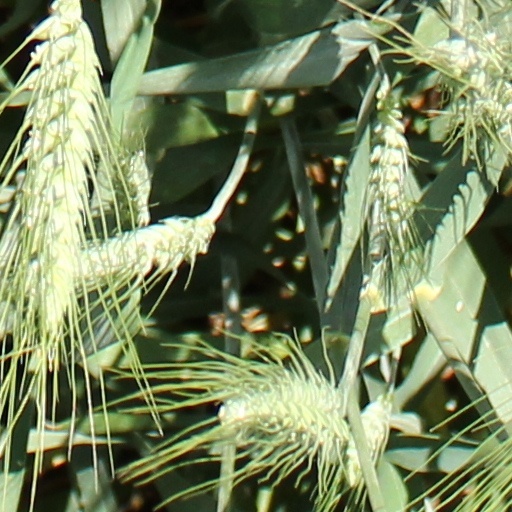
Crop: wheat